Land mine

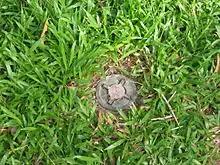
Anti-personnel mine in Cambodia

Anti-handling devices detonate the mine if someone attempts to lift, shift or disarm it. The intention is to hinder deminers by discouraging any attempts to clear minefields. There is a degree of overlap between the function of a boobytrap and an anti-handling device insofar as some mines have optional fuze pockets into which standard pull or pressure-release boobytrap firing devices can be screwed. Alternatively, some mines may mimic a standard design, but actually be specifically intended to kill deminers, such as the MC-3 and PMN-3 variants of the PMN mine. Anti-handling devices can be found on both anti-personnel mines and anti-tank mines, either as an integral part of their design or as improvised add-ons. For this reason, the standard render safe procedure for mines is often to destroy them on site without attempting to lift them.